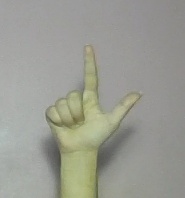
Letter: laam